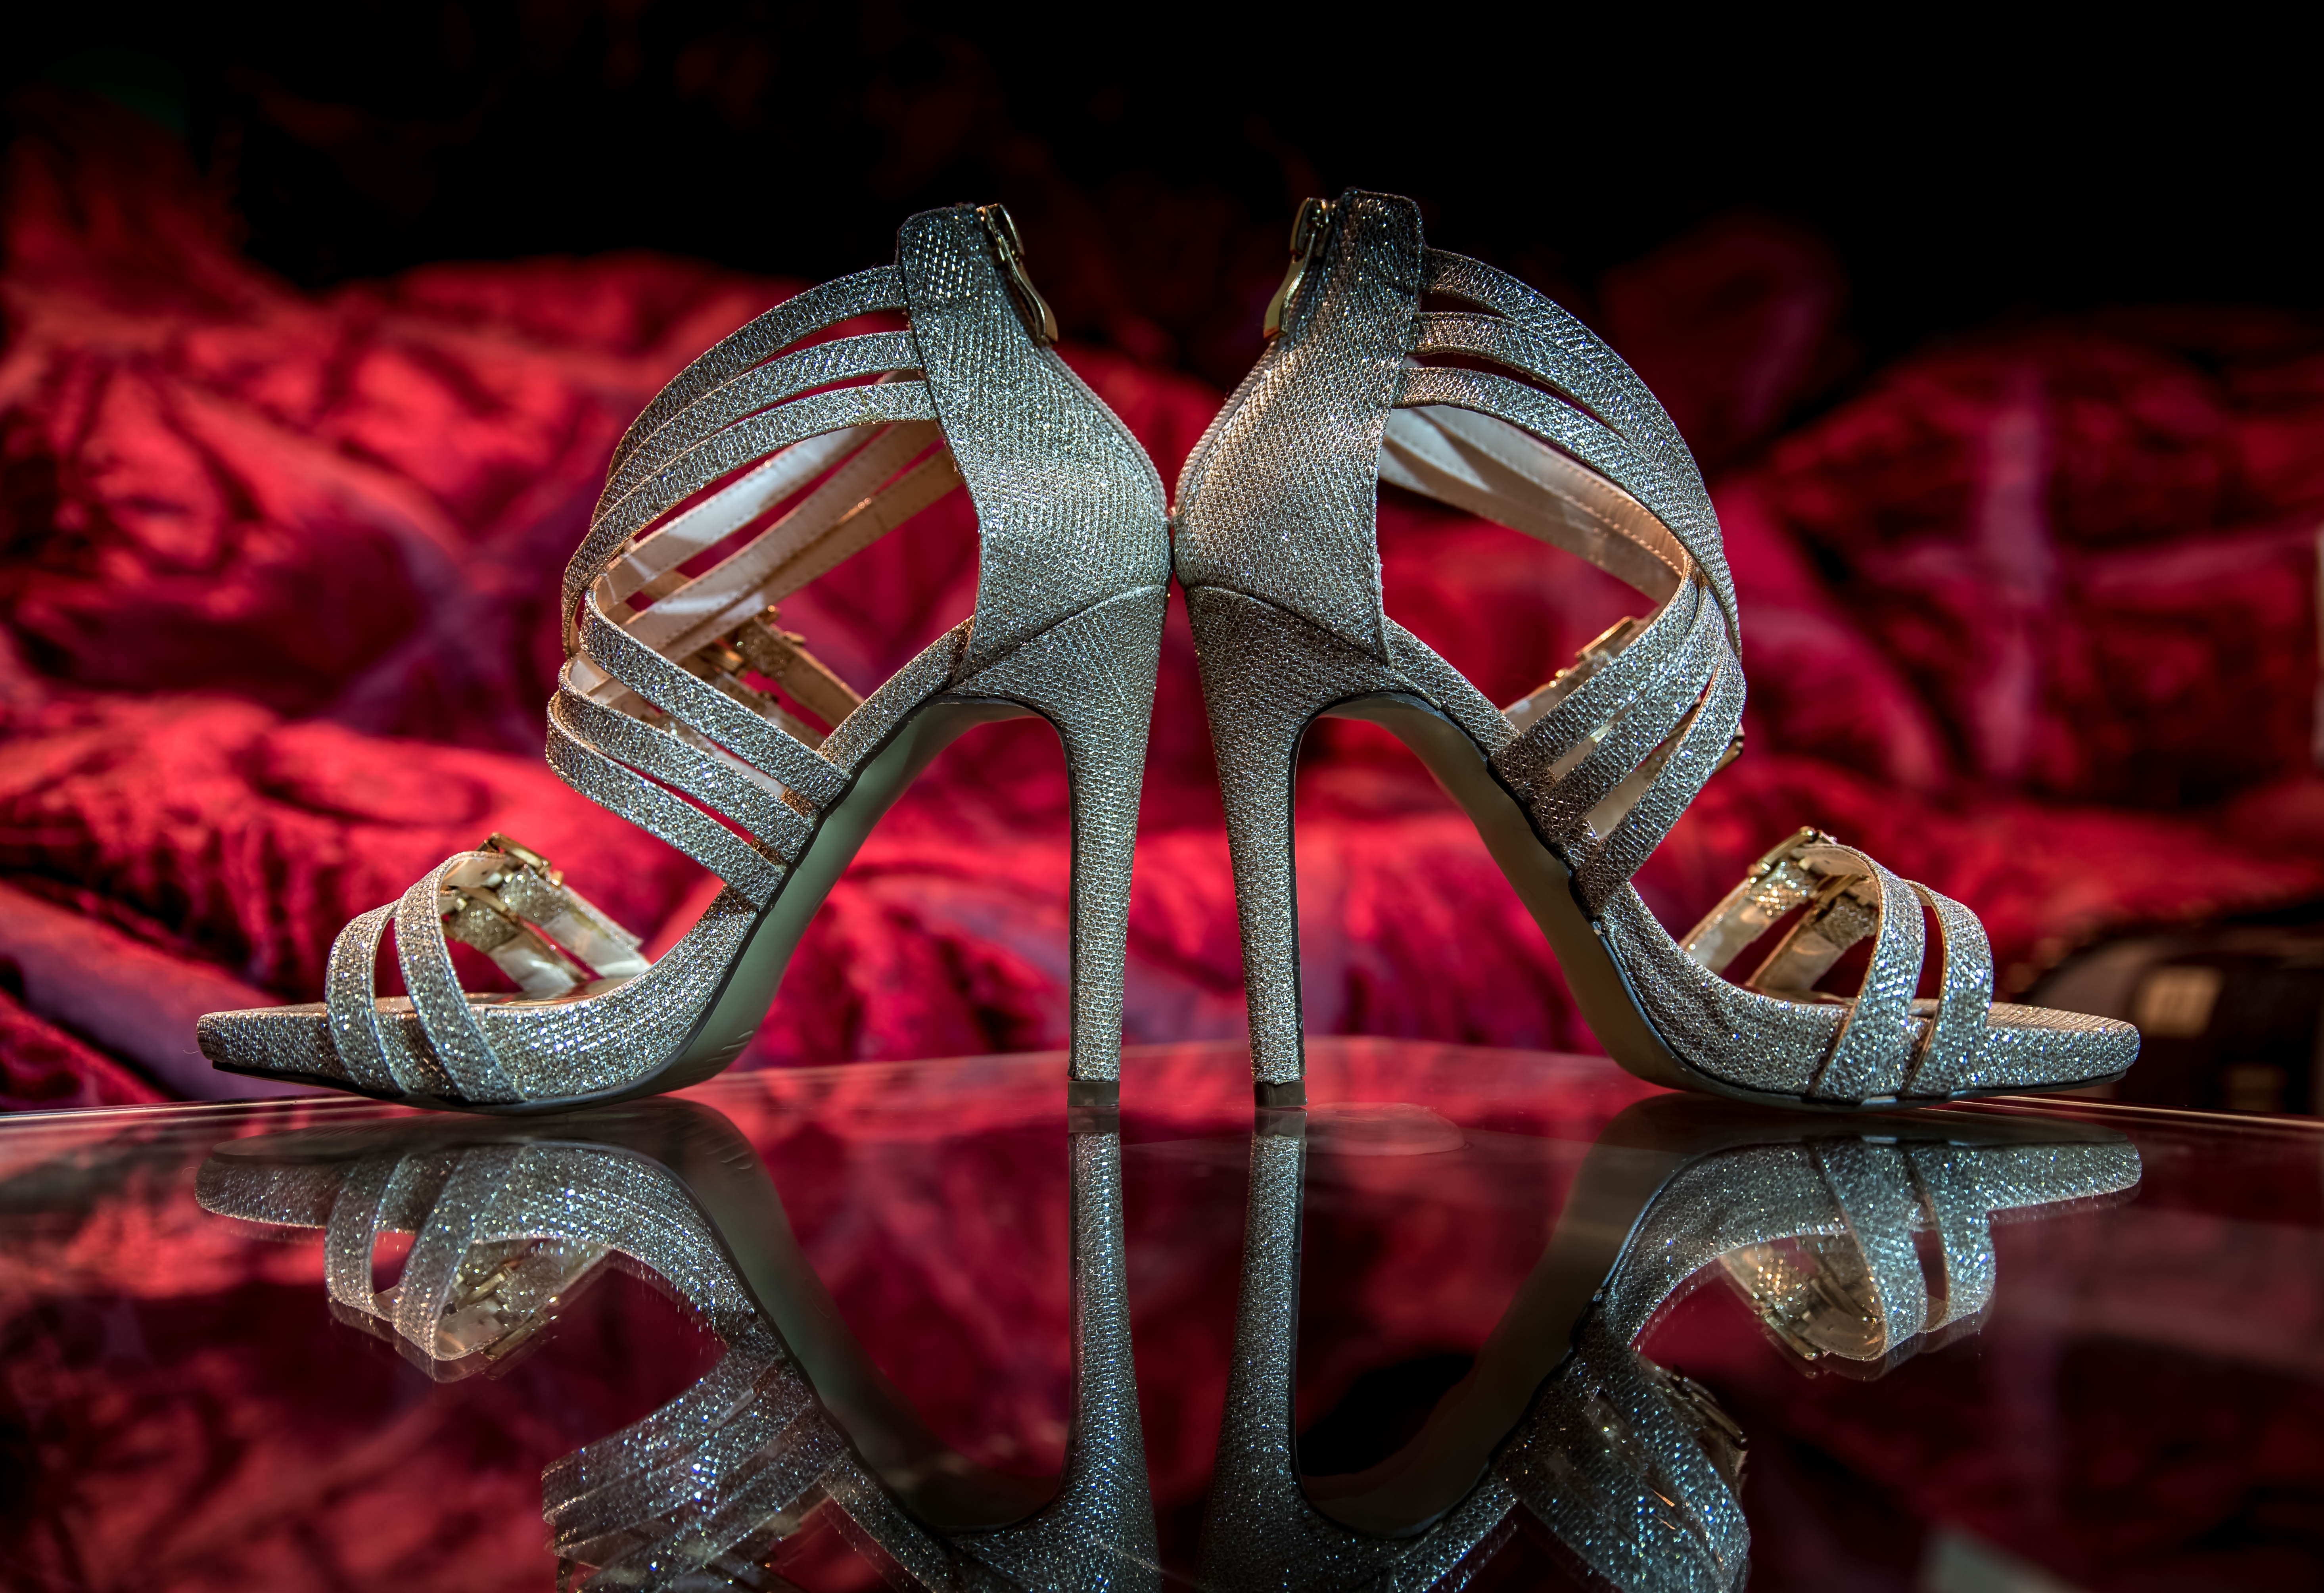
red, footwear, pink, shoe, still life photography, magenta, photography, carmine, symmetry, dress, graphics, reflection, darkness, still life, high heels